Michael Polanyi Center

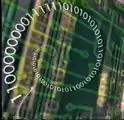
The Center's logo

The Michael Polanyi Center (MPC) at Baylor University, Texas, was the first center at a research university exclusively dedicated to the principle of intelligent design, primarily to host William Dembski, its director, and Bruce L. Gordon, its assistant director. It was founded in 1999 by Baylor president Robert B. Sloan "with the primary aim of advancing the understanding of the sciences" in a religious context and was named for Michael Polanyi. It was aligned with the Discovery Institute's wedge strategy, and was funded in part by a grant from the John Templeton Foundation via the Discovery Institute. All of the center's research investigated the subject of intelligent design. It hosted a conference in April 2000 that brought the center to the attention of the broader Baylor community as well as the rest of the scholarly world.